ABA routing transit number

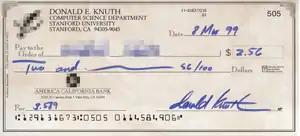
A check showing the fraction form (top middle-right, "11-3167/1210" plus branch number 01) and MICR form (bottom left, "129131673") of the transit number.

The ABA RTN appears in two forms on a standard check – the fraction form and the MICR (magnetic ink character recognition) form. Both forms give essentially the same information, though there are slight differences.